Mahendra of Dakshina Kosala

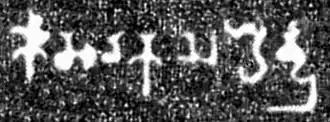
"Mahendra of Kosala" (Brahmi script: "Kausalaka Mahendra") in Line 19 of the Allahabad Pillar inscription of Samudragupta (r.350-375 CE)

Mahendra was a king of Dakshina Kosala, whose identity is not completely verified, and is mentioned as a king of Dakshinapatha or Southern India. He was one of the many kings who were subjugated, captured and later released by the powerful Gupta emperor Samudragupta on his Dakshinapatha (Southern India) campaign. Mahendra of Kosala was one of the southern kings of Dakshinapatha paying allegiance and tribute to Samudragupta. His dynasty is uncertain, though some historians suggest that he was from the Kosala branch of the Mahameghavahana dynasty. This branch of the Mahameghavahana dynasty is often identified with the Meghas of Kosala, who ruled over Kosala from the 3rd century AD to the 6th century AD.